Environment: real
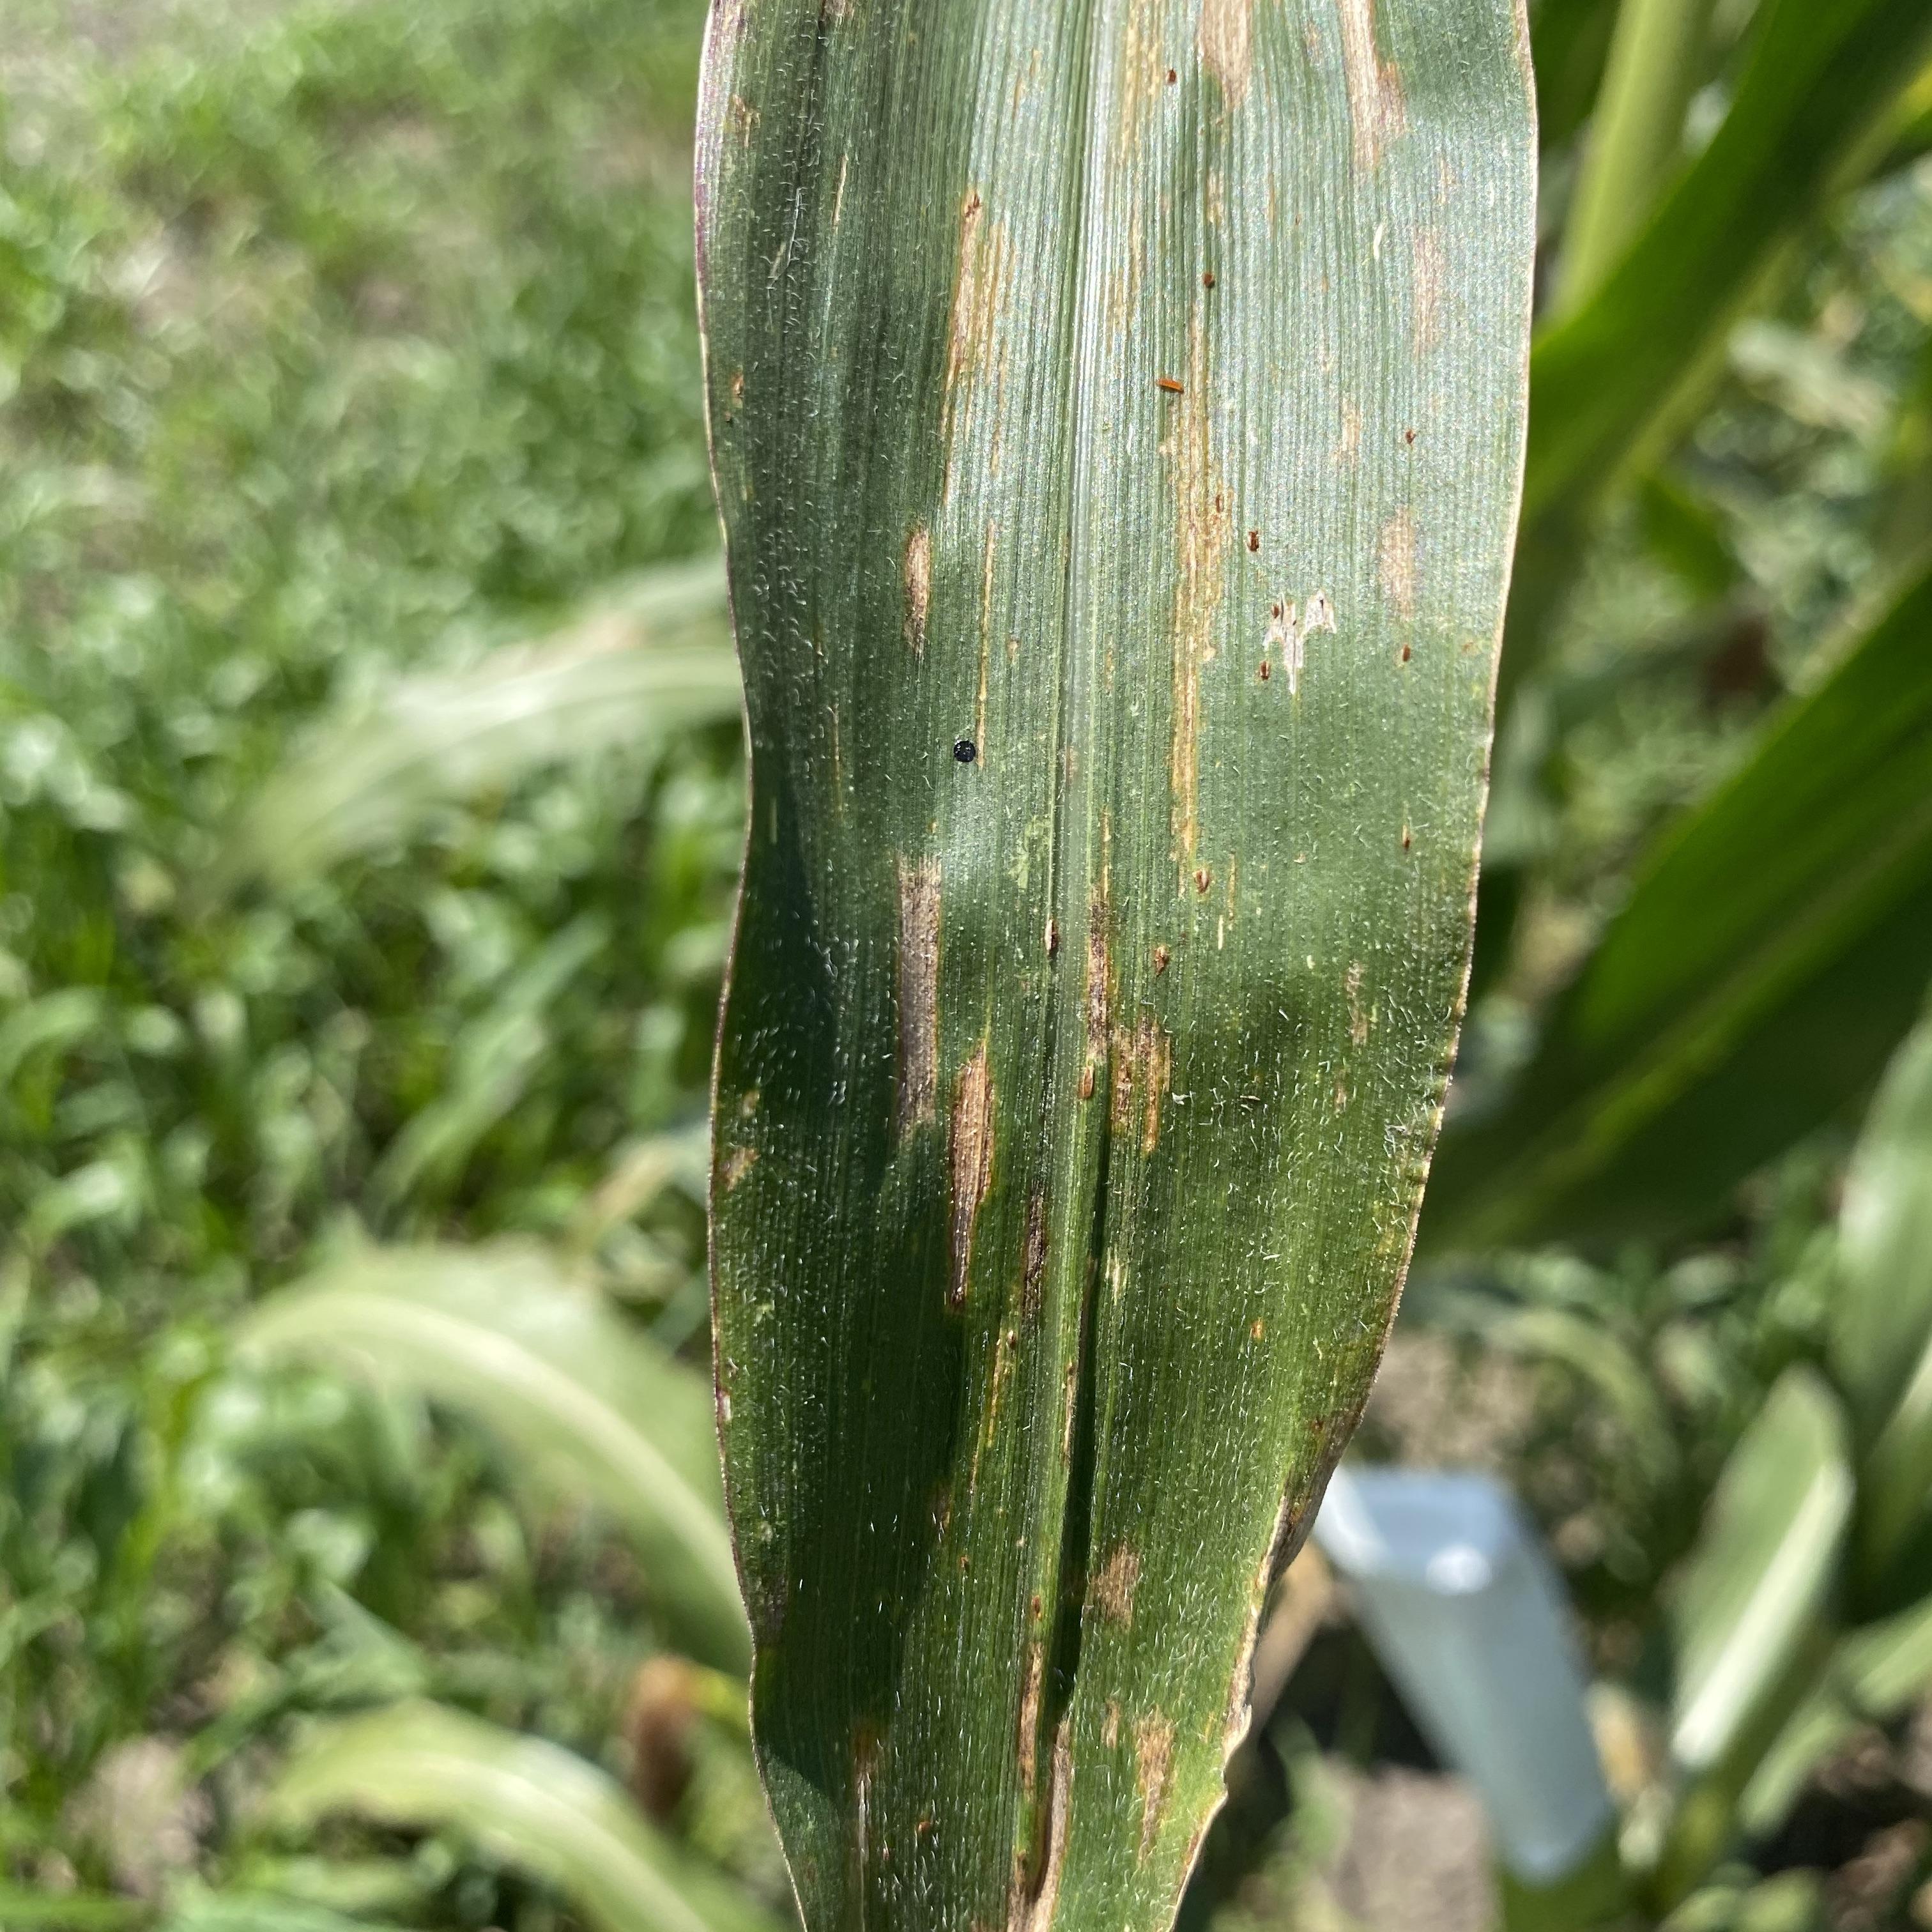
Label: gray_leaf_spot